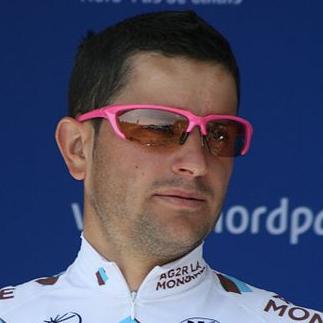
Age: 27